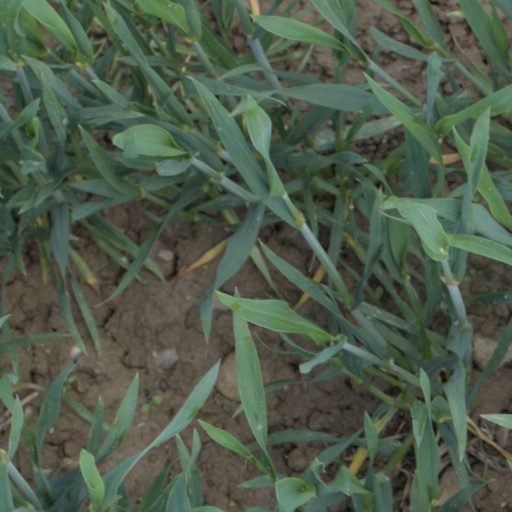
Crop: wheat